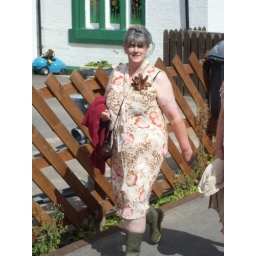
One of the participants leaves the train at Frosterley, with an unusual little car in the background.